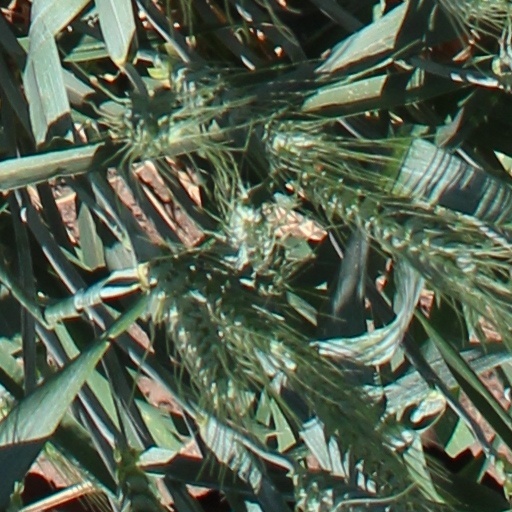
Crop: wheat